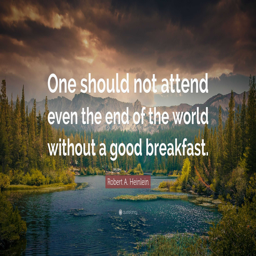
person should not attend even the end of the world without a good breakfast .